Engine Company 29

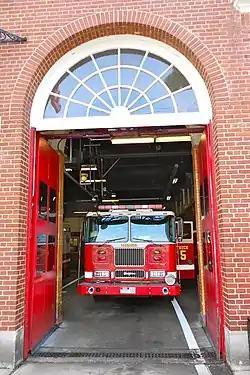
Engine Company 29 in 2012

Engine Company 29, at 4811 MacArthur Blvd. NW in Washington, D.C., is a fire station built in 1925. It was listed on the National Register of Historic Places in 2007.